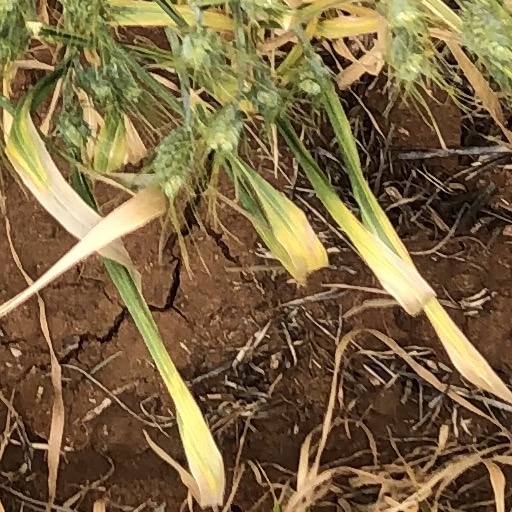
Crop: wheat